Spain

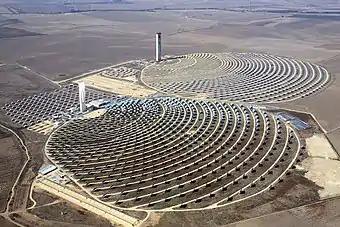
The Solucar Complex, with the PS10 Solar Power Plant in the foreground and the PS20 in the background

Mainland Spain is a rather mountainous landmass, dominated by high plateaus and mountain chains. After the Pyrenees, the main mountain ranges are the Cordillera Cantábrica (Cantabrian Range), Sistema Ibérico (Iberian System), Sistema Central (Central System), Montes de Toledo, Sierra Morena and the Sistema Bético (Baetic System) whose highest peak, the Mulhacén, located in Sierra Nevada, is the highest elevation in the Iberian Peninsula. The highest point in Spain is the Teide, a active volcano in the Canary Islands. The Meseta Central (often translated as 'Inner Plateau') is a vast plateau in the heart of peninsular Spain split in two by the Sistema Central.